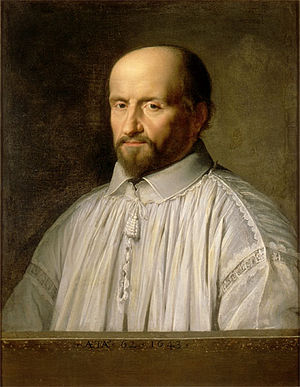
Jansenisme / Galleri
Jansenisme er en reformatorisk retning inden for den romerskkatolske kirke, særlig i Holland og Frankrig baseret på Cornelius Jansens værk Augustinus fra 1640.